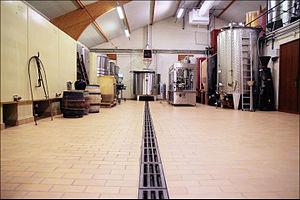
Cuverie du domaine Pillot à Chassagne-Montrachet
Le chassagne-montrachet est un vin français d'appellation d'origine contrôlée, produit sur une partie de la commune de Chassagne-Montrachet, dans le département de la Côte-d'Or, et une petite partie de Remigny, en Saône-et-Loire.